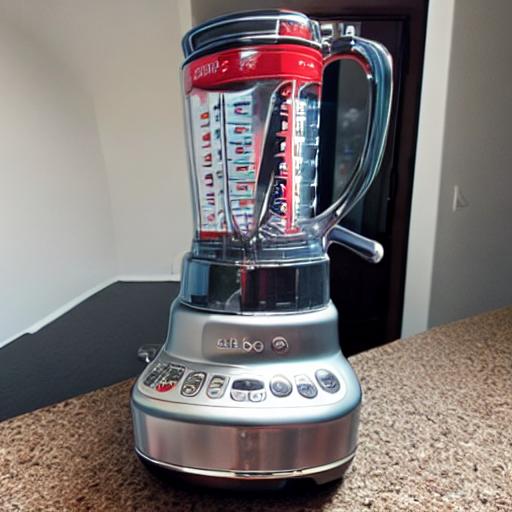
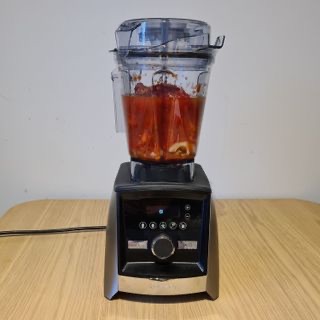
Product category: items_blender
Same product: no